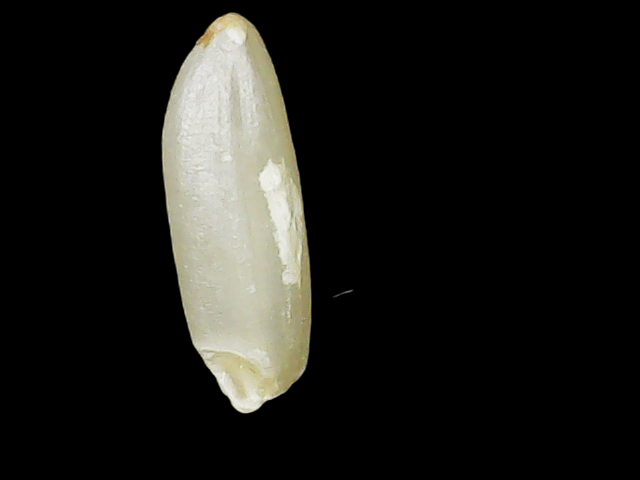
Rice variety: Binadhan12